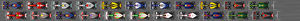
Le Grand Prix automobile de Bahreïn 2010, disputé sur le circuit international de Sakhir le 14 mars 2010, est la septième édition du Grand Prix, la 821ᵉ épreuve du championnat du monde de Formule 1 courue depuis 1950 et la manche d'ouverture du championnat 2010.